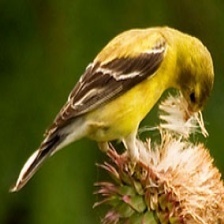
Species: AMERICAN GOLDFINCH
Scientific name: SPINUS TRISTIS
ImageNet parent category: goldfinch